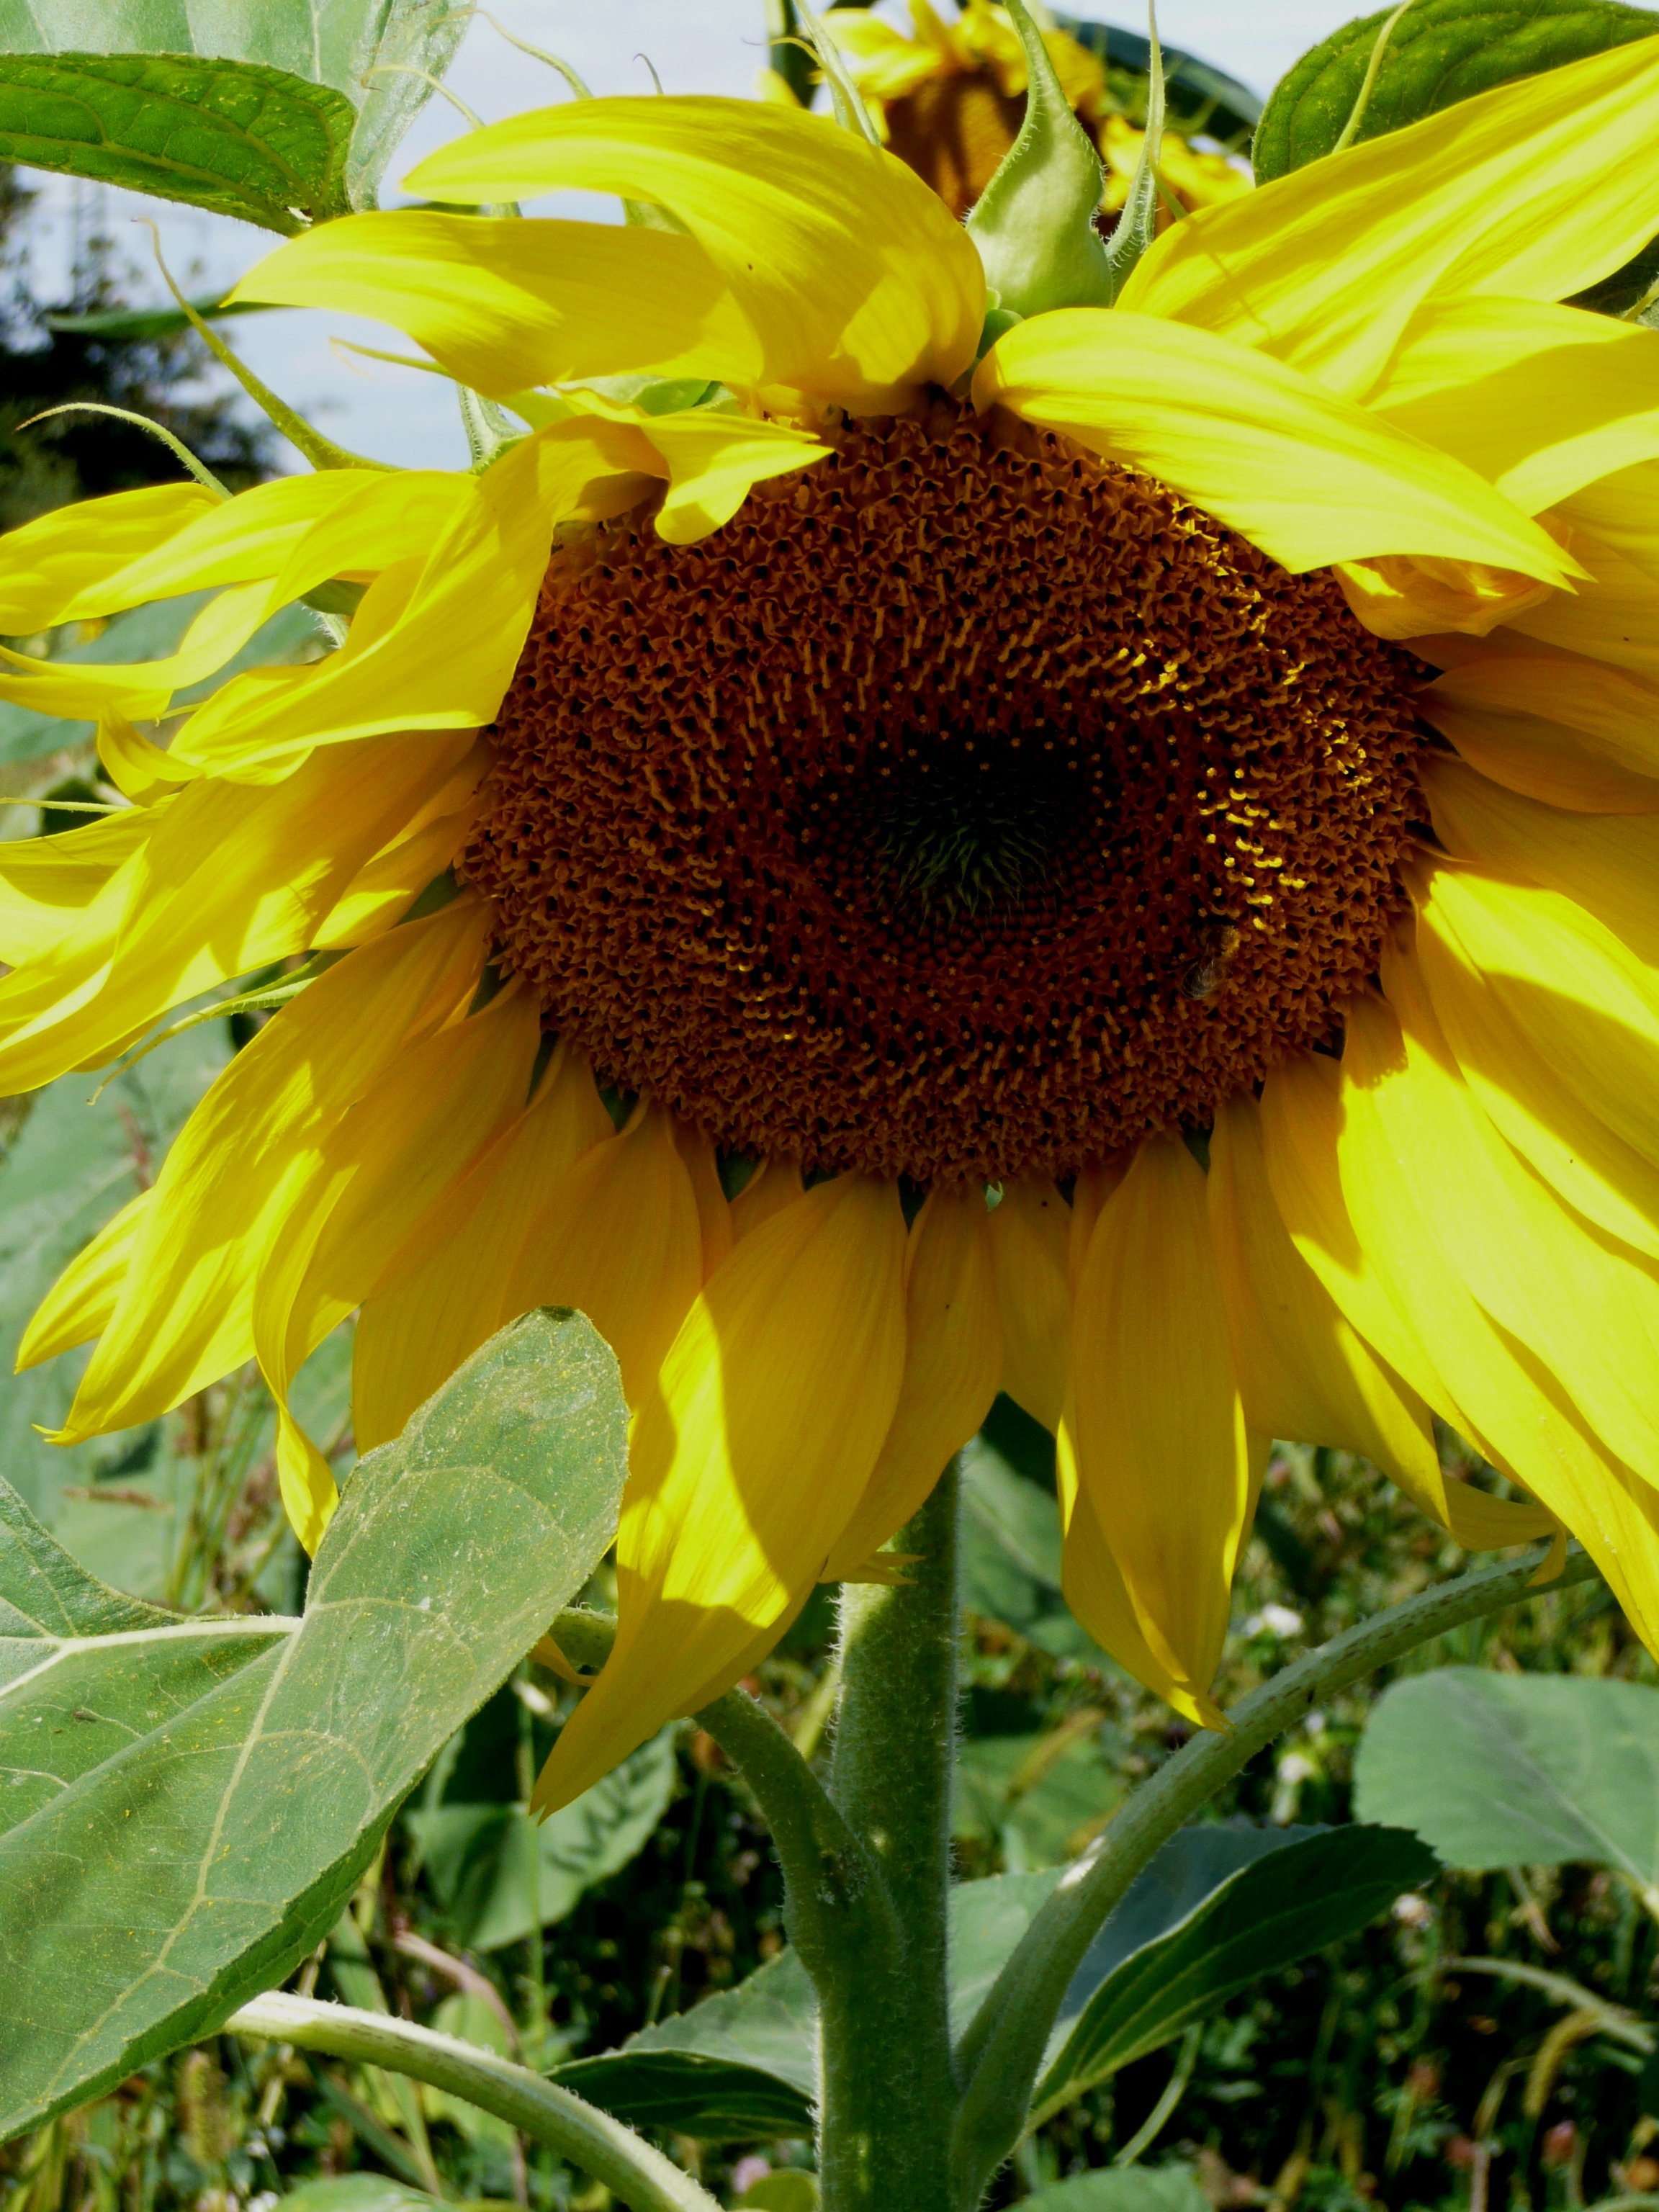
blossom, light, plant, flower, petal, bloom, summer, botany, yellow, flora, sunflower, sun flower, vegetarian food, flowering plant, daisy family, sunflower seed, annual plant, land plant